Yorkshire and the Humber

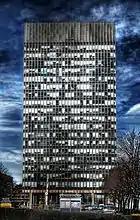
The University of Sheffield's Arts Tower (1966) is the tallest university building in the UK at , although Imperial College's decorative Queen's Tower is and the University of Birmingham's clock tower is around

There are 15 local education authorities in the Yorkshire and Humber region. The schools in each authority are listed in the following –